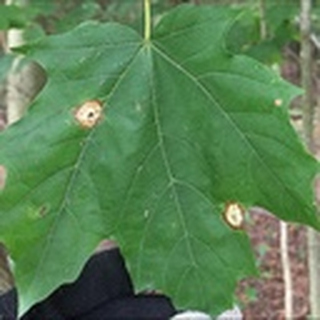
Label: cotton_target_spot